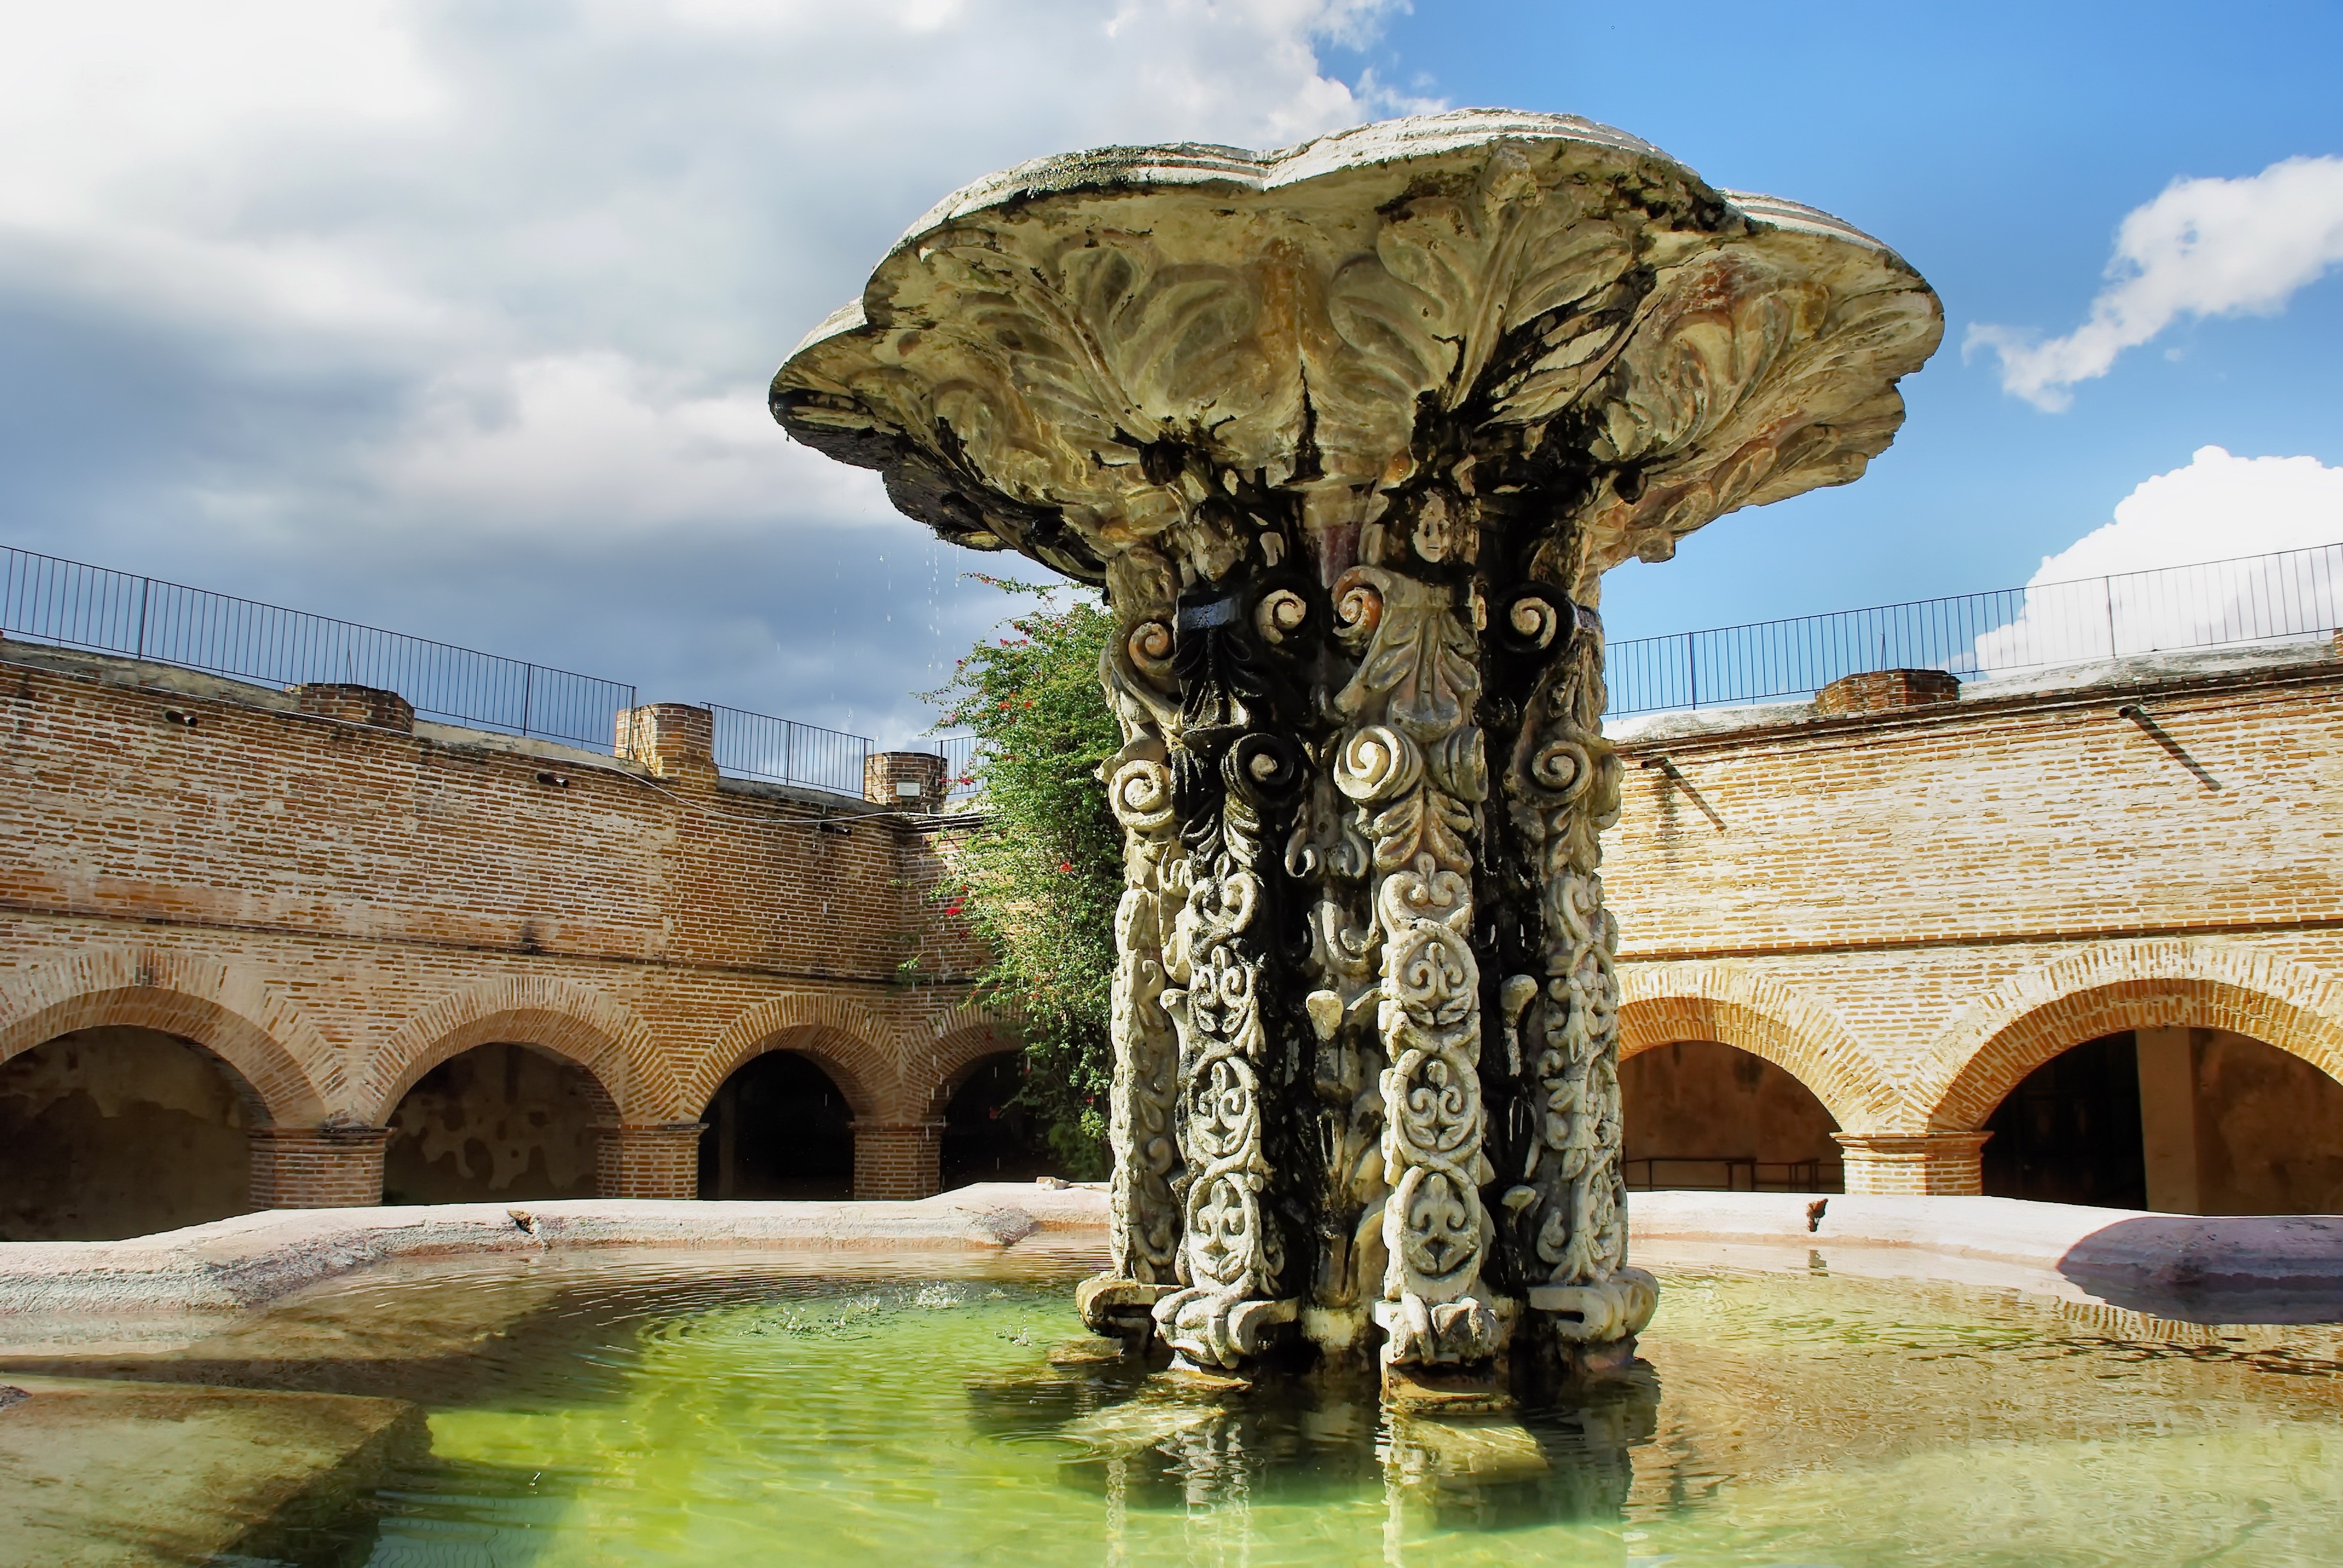
tree, rock, architecture, palace, vacation, travel, arch, landmark, tourism, art, temple, ruins, monastery, fountain, estate, water feature, convent, antigua, ancient rome, ancient history, guatemela, notre dame mercy